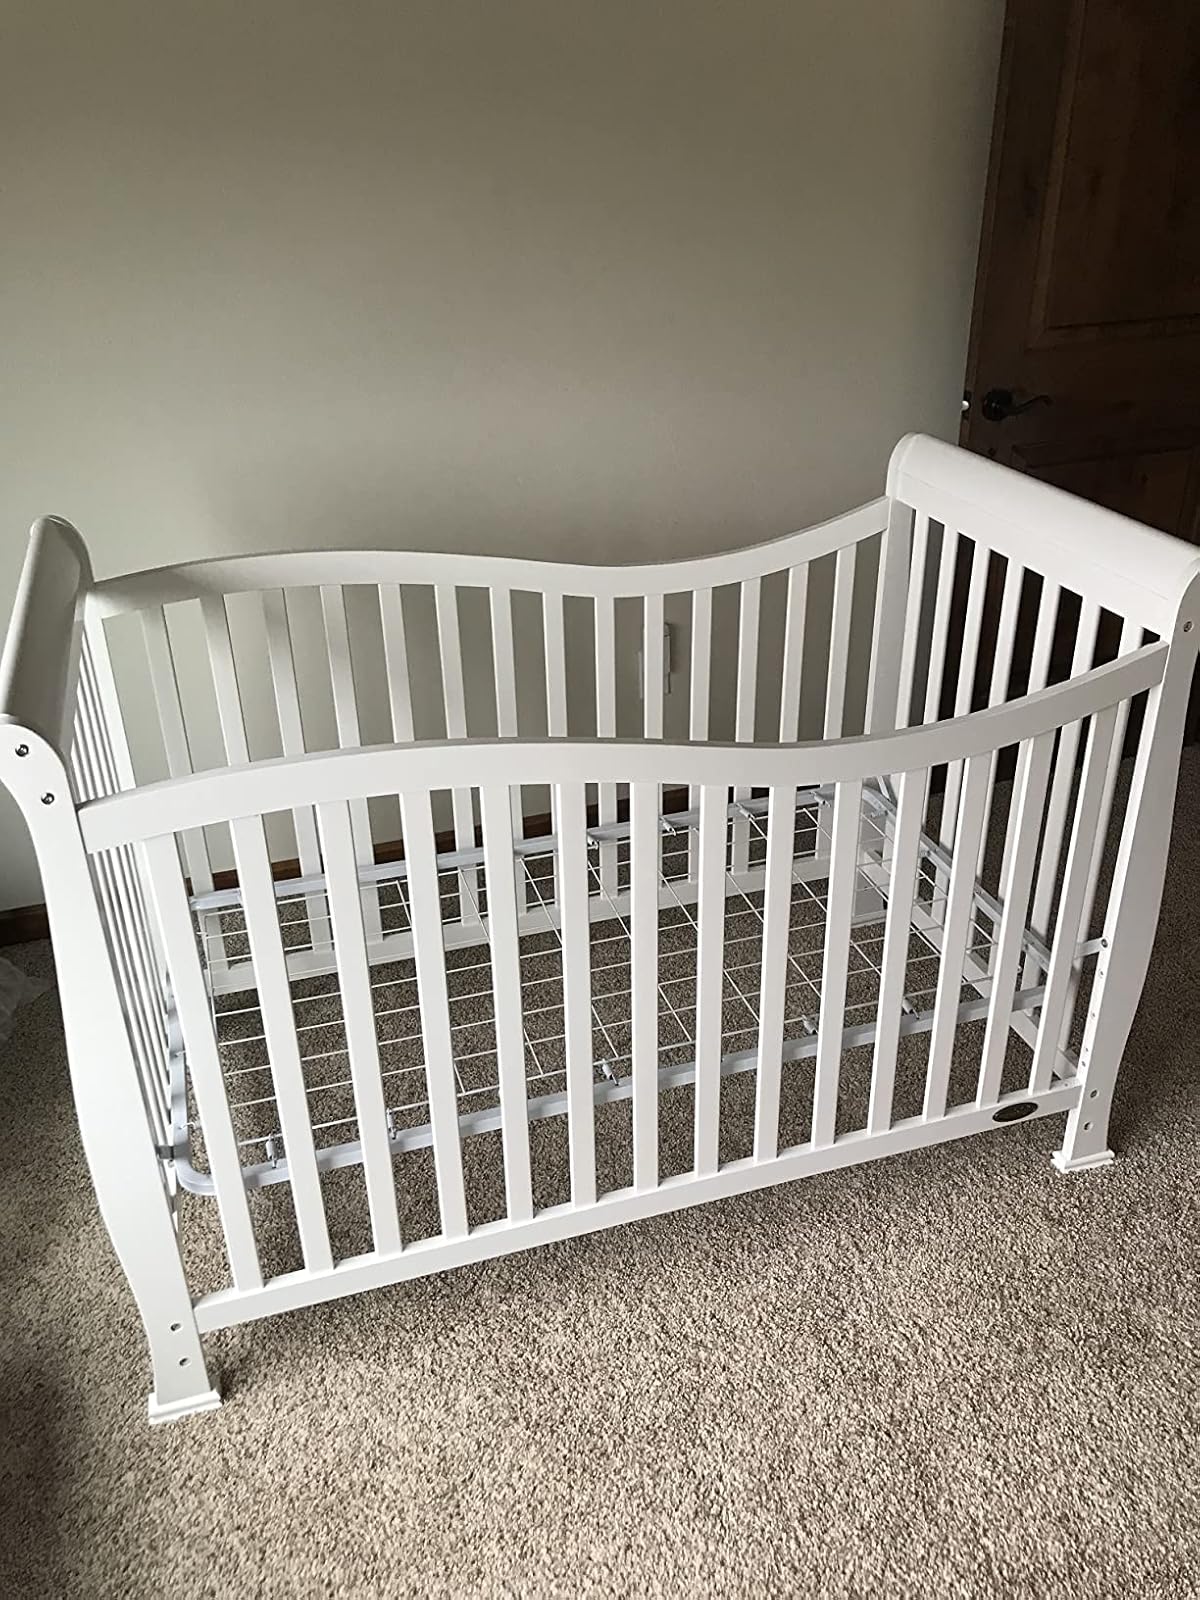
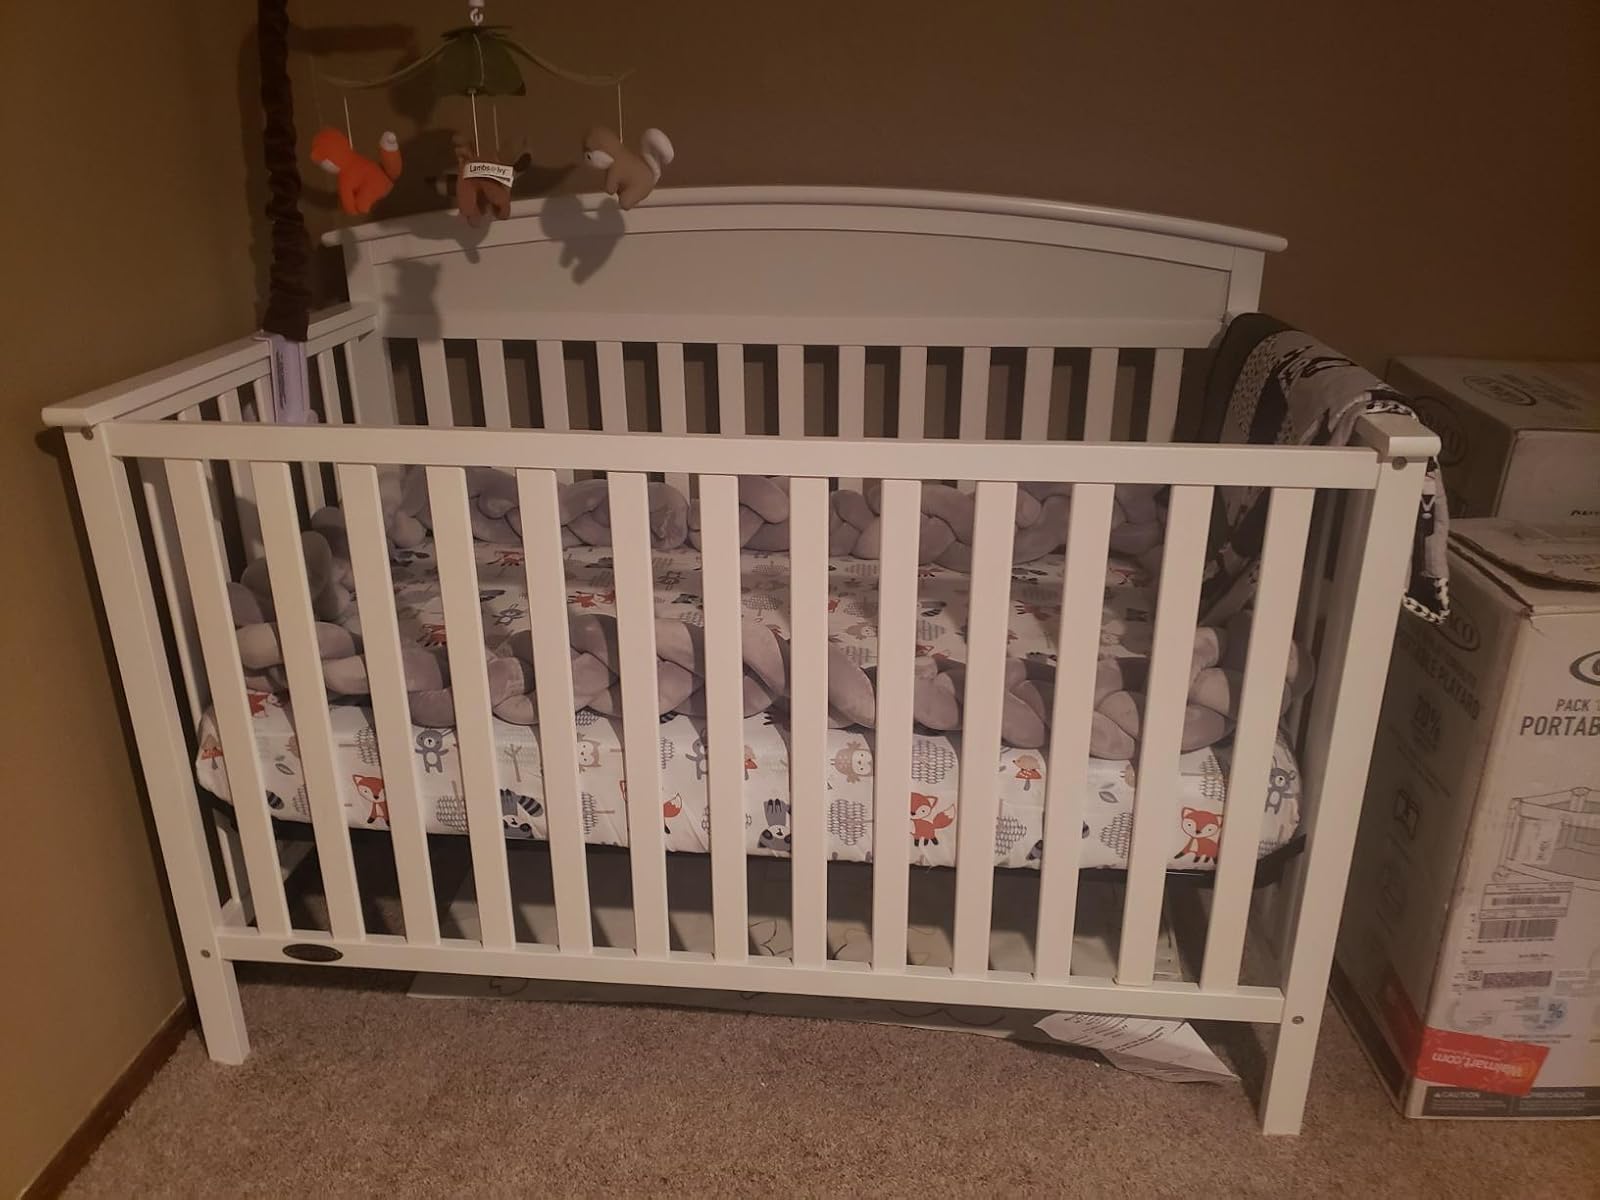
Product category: products_crib
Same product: no